Johann Georg Schröpfer

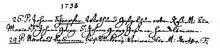
Schrepfer 26.3.1738 baptizing register entry St. Sebald

Schrepfer's year of birth is often stated to be 1730 and sometimes as 1739, but he was baptized in Nürnberg on March 26, 1738. He was listed as the eighth child of the host of "Zum Rothen Roße". Father Schrepfer later ran the "Goldenen Lamm" and seems to have gone bankrupt in 1753. Johann Georg reportedly served for some time as a hussar in the Prussian army at the start of the Seven Years' War. However, he also claimed to have been a cavalry commander with the imperial troops and to have received many wounds in battle (although his autopsy report clearly stated that no scars or signs of old injuries were found on his body). He came to Leipzig in 1759 and started as a "Küper" (controller of goods) in Hotel de Saxe. He became a citizen of the city in August 1761 and was registered as a waiter. September 20, 1761 he married Johanna Katharina Herr, the daughter of the quartermaster of the local tailors. She was already highly pregnant and soon gave birth to their first daughter. In 1769 they purchased the "Weisslederische Coffeé-Hauß" with Johanna's money. It was a café with a billiard room in the very center of town (at the corner of Klostergasse and the Barfußgäßchen, the location of restaurant "Zill's Tunnel" since 1841).